Dick Smith Super-80 Computer

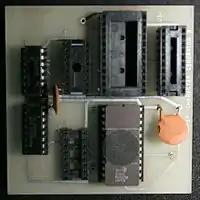
Super character generator board for the Super-80 computer

Many Super-80 owners chose to modify their machines to address the limitations of the original machine.